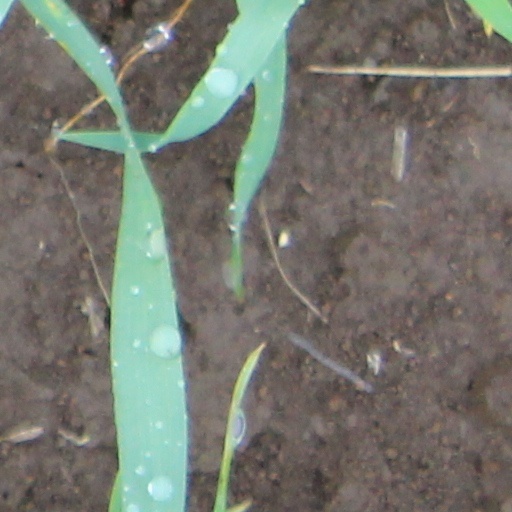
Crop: wheat